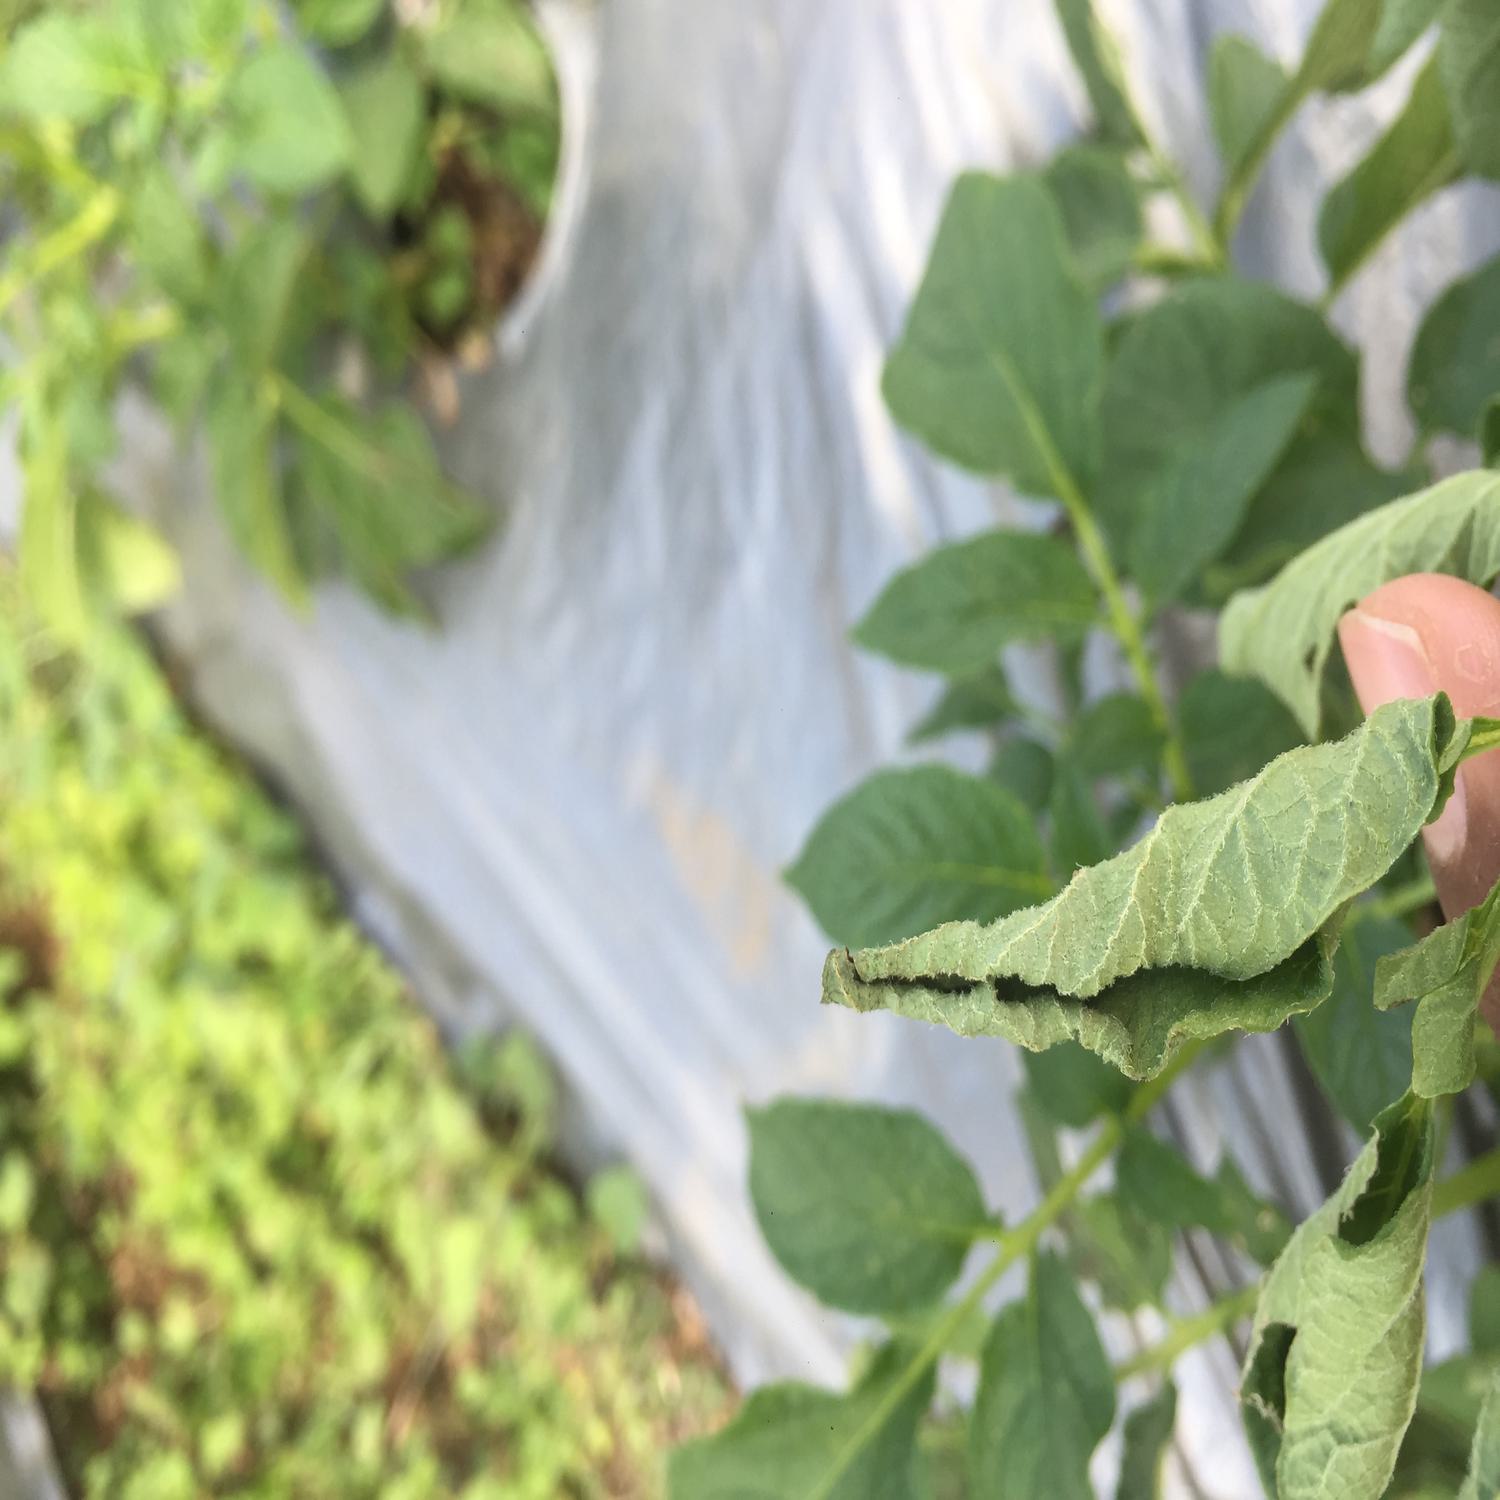
Label: Bacteria